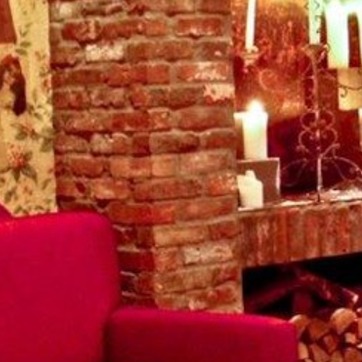
Material: brick